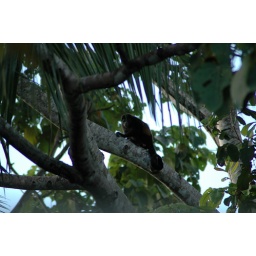
monkey in the tree outside our cabina